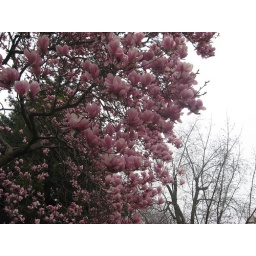
magnolias in a silver sky